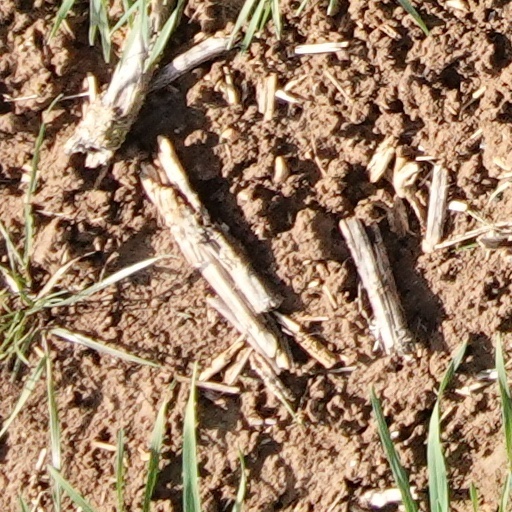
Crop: wheat